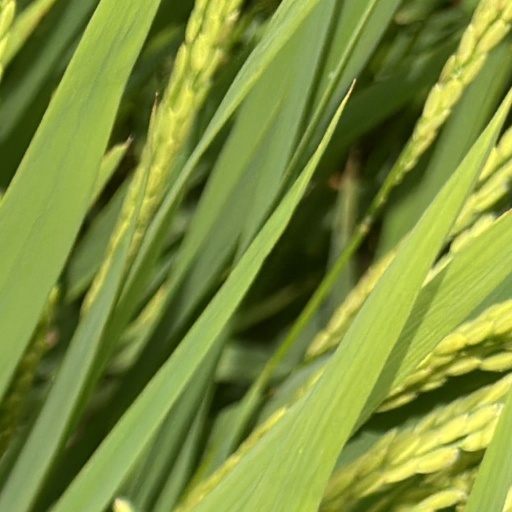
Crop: rice